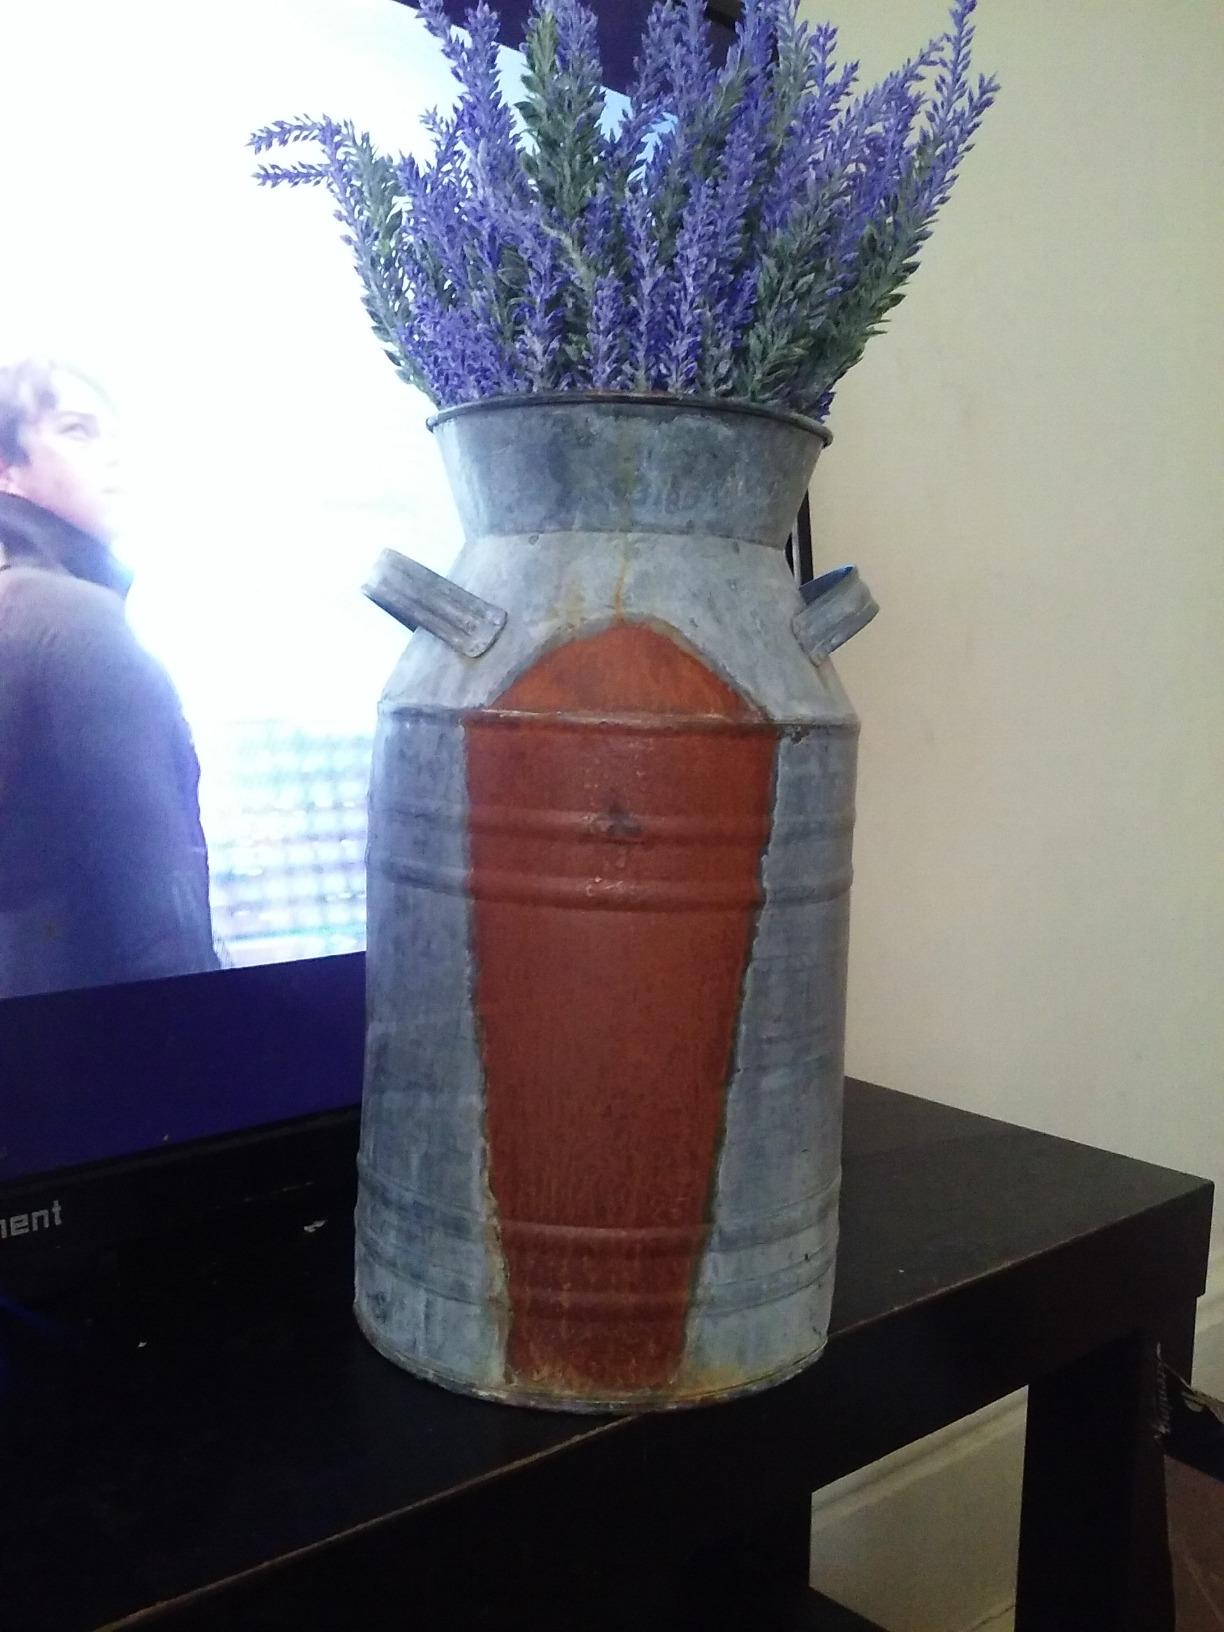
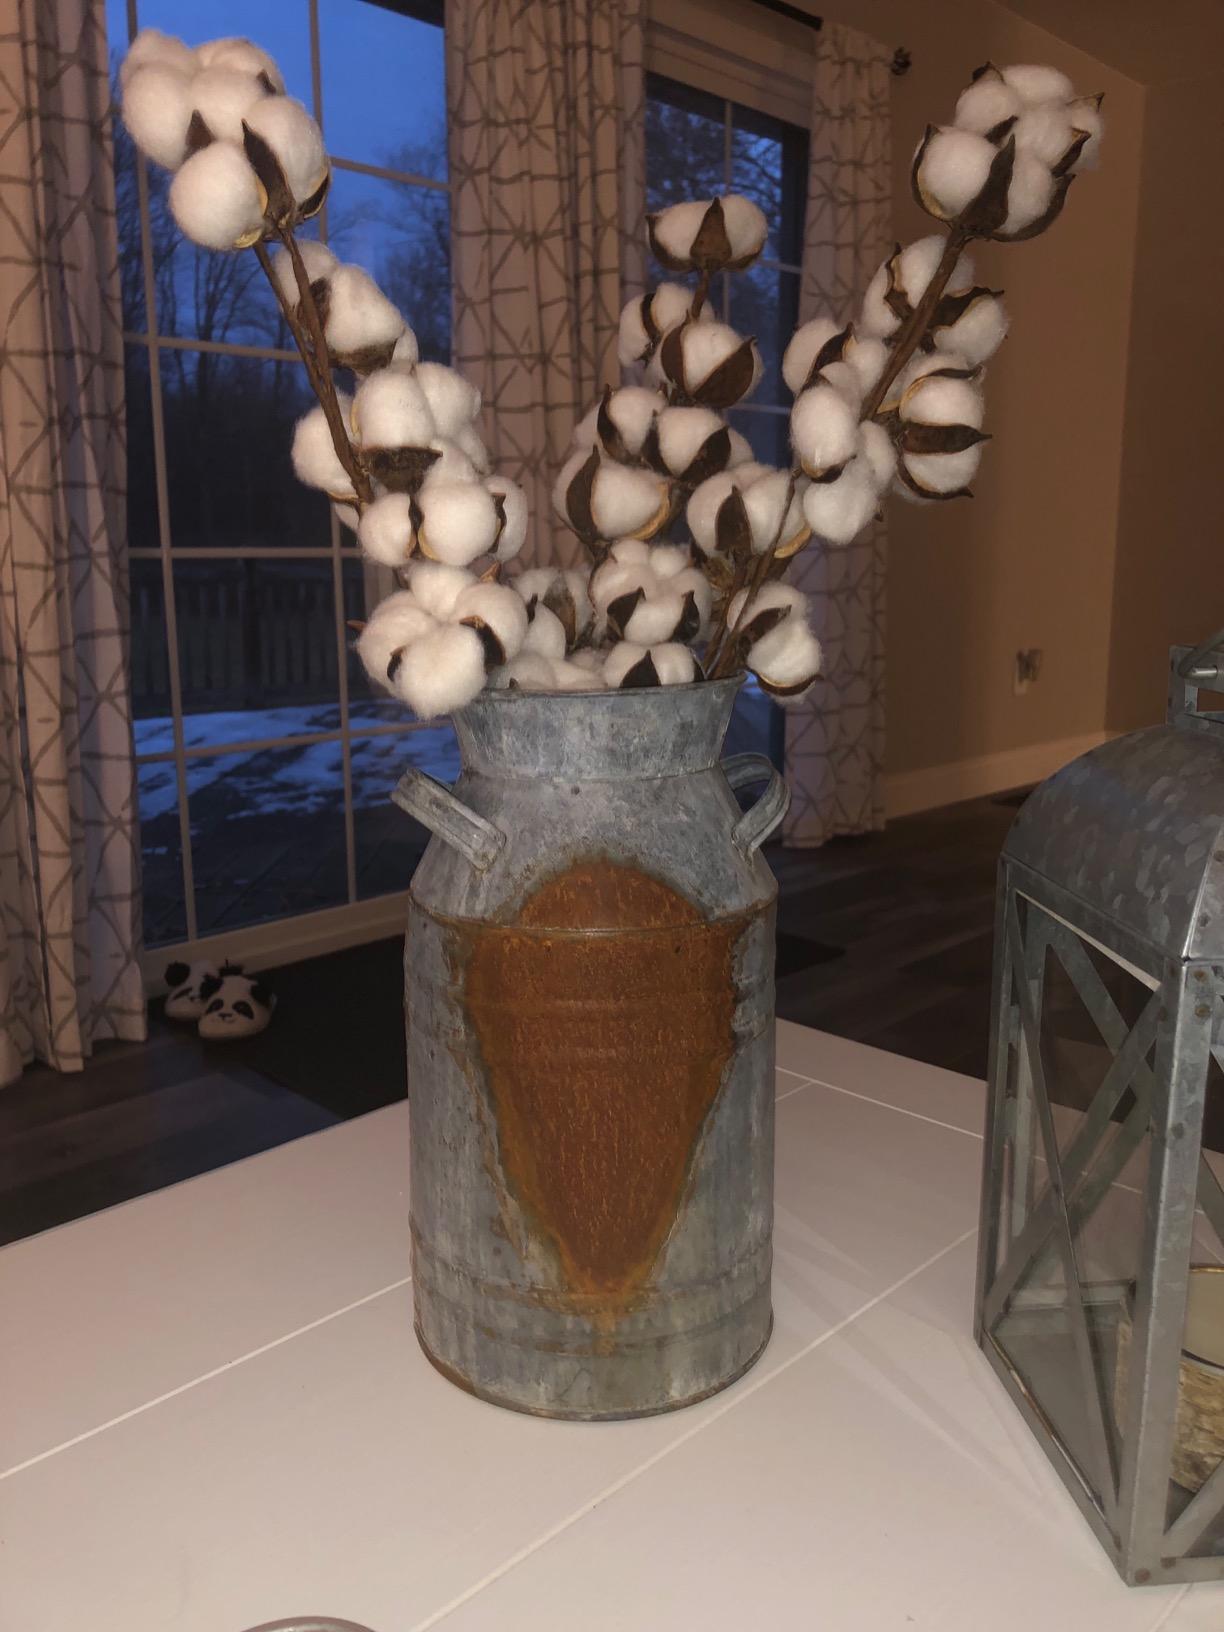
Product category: vase
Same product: yes